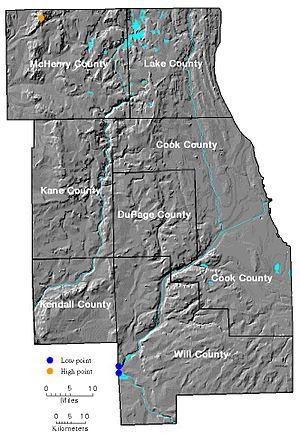
Cet article relate de divers aspects de la géographie de Chicago. La ville de Chicago se trouve en bordure du lac Michigan dans le nord-est de l'État de l'Illinois dont elle n'est pas la capitale bien qu'étant la plus grande ville. La région de Chicago est située au centre du Midwest, qui est une zone géographique qui comprend douze États du centre-nord des États-Unis dans la région des Grands Lacs.